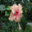
Label: orchid